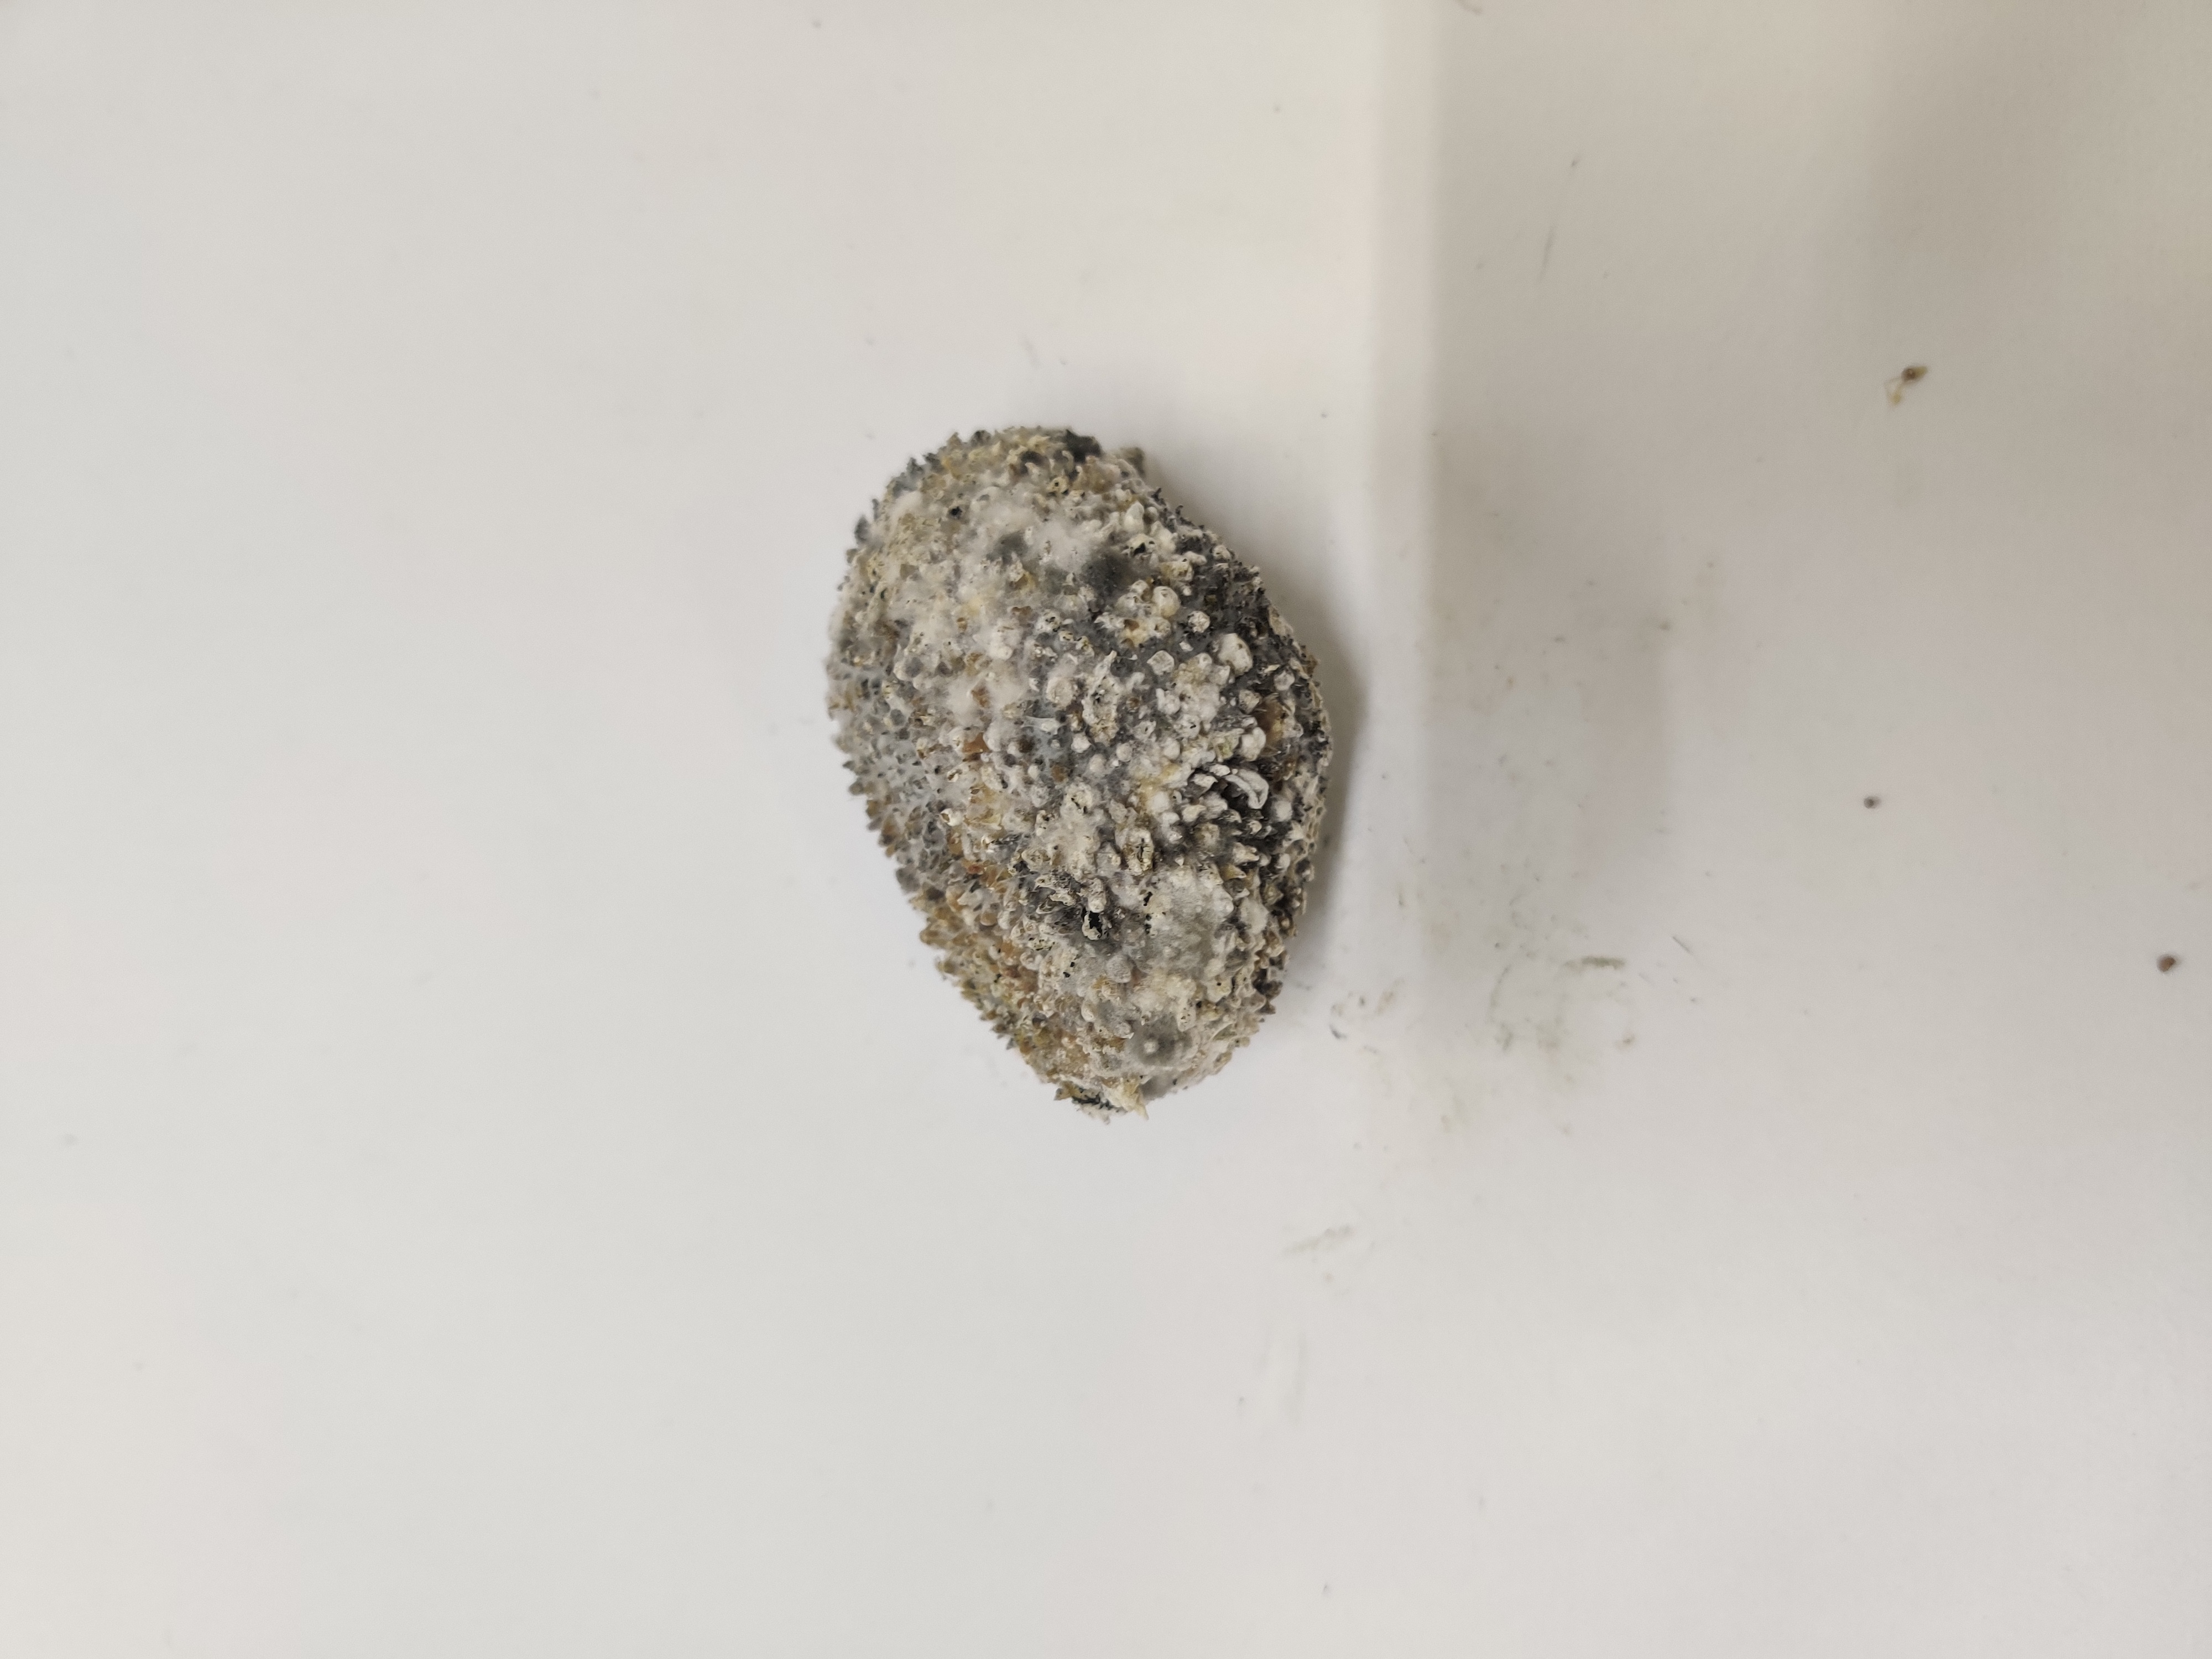
Crop: Spiny Gourd
Condition: Damaged